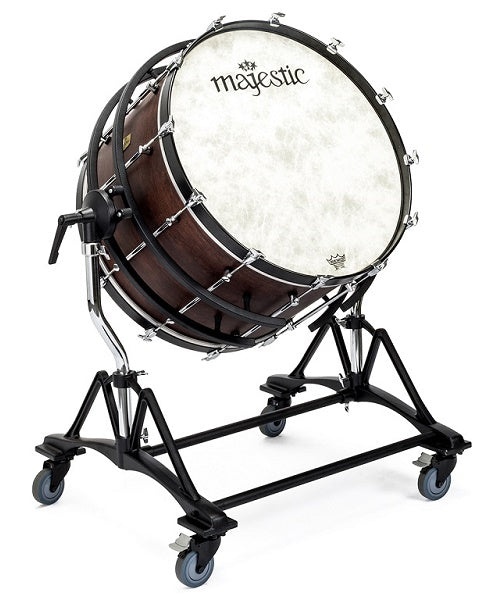
"¿Te interesa uno? Pídelo al correo pedidosonline@veerkamp.com" Majestic Bombo MPB4022 de Concierto 40"x22" Abedul con Atril, Funda y Baquetón
descripcion La serie Bass Drum Concert cuenta con un sistema de montaje de caucho de diseño especial, que proporciona un sonido de montaje suspendido en un diseño de marco estándar. "Solicita más información al correo pedidosonline@veerkamp.com y al teléfono (55)57093716" envios De 1 a 5 días hábiles. ficha MARCA: Majestic MODELO: MPB4022 COLOR: Café ACABADO: Mate MATERIAL: Abedul PARCHE: Remo Fiberskin 3 MEDIDA: 40"x22" INCLUYE: Atril, Funda y Baquetón
Brand: Majestic
Category: Arts & Entertainment > Hobbies & Creative Arts > Musical Instruments > Percussion > Bass Drums